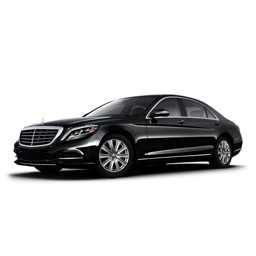
new black luxury sedan with shadow underneath and wheels turned slightly to the right